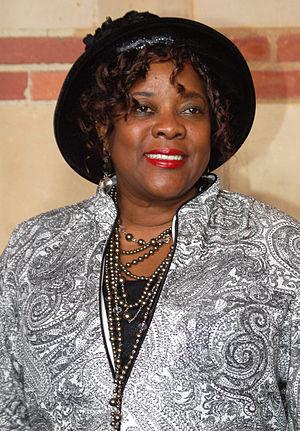
Cet article présente les personnages de la série télévisée américaine Supernatural.
Les Couleurs du destin est un film dramatique américain, écrit, produit et réalisé par Tyler Perry, sorti en 2010.
Loretta Devine est une actrice et chanteuse américaine née le 21 août 1949 à Houston, Texas.